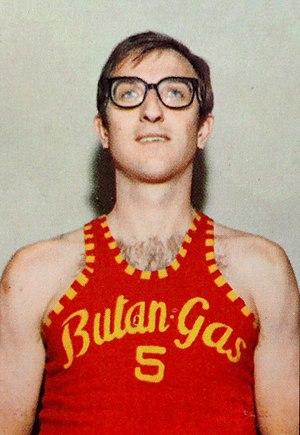
Franco Bertini, né le 28 août 1938, à Pesaro, en Italie, est un ancien joueur italien de basket-ball.